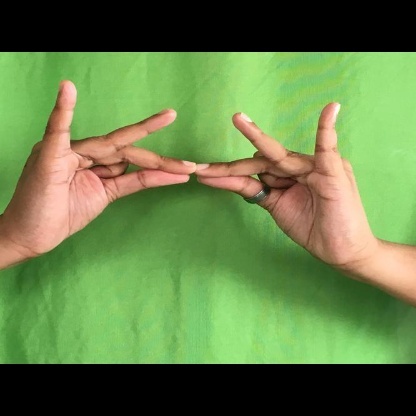
Mudra: Sakata